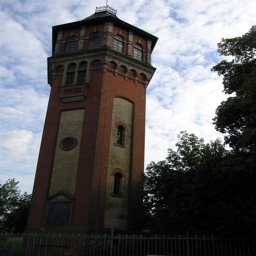
water tower at the top